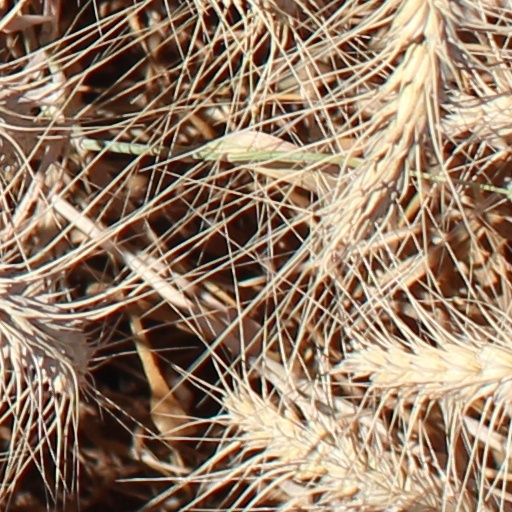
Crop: wheat